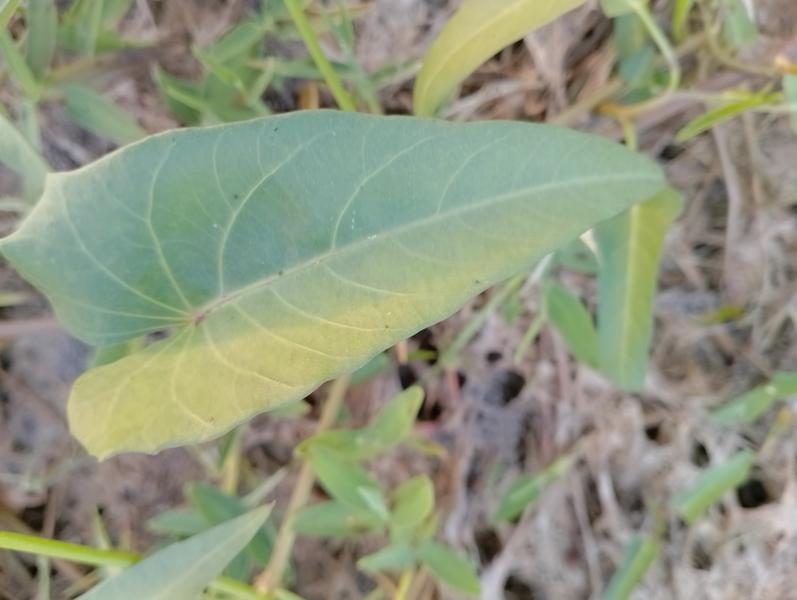
Weed species: Ipomoea aquatic